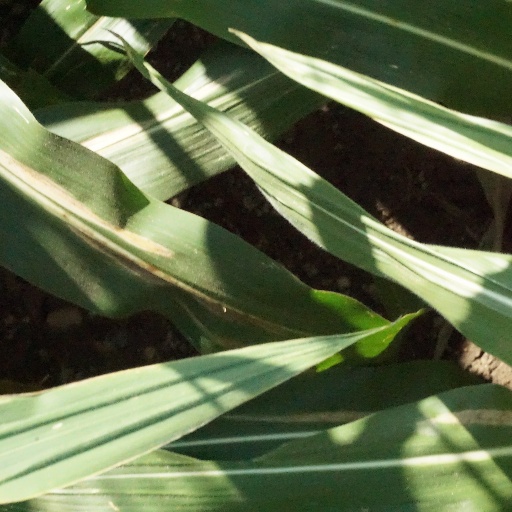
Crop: maize; corn